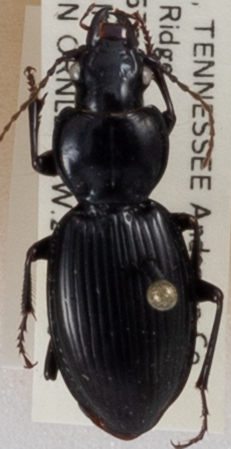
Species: Cyclotrachelus fucatus
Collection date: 2017-07-05 04:00:00
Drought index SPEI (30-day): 0.518
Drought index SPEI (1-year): -0.524
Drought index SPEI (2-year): -0.276